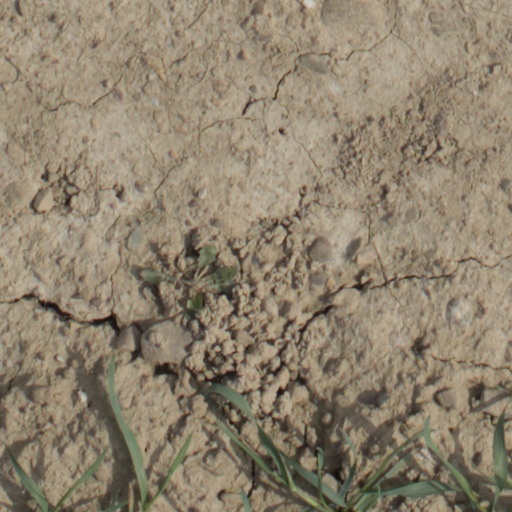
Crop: wheat